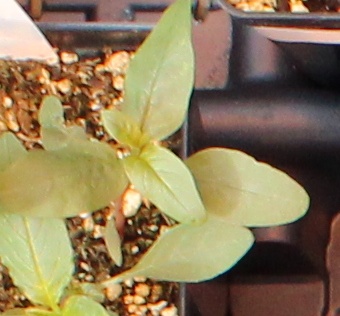
Label: Waterhemp